INS Kattabomman

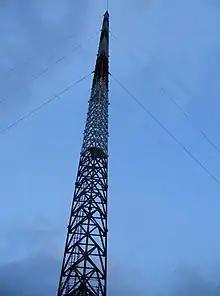
One of the Antennas at INS Kattabomman.

Development and construction of INS Kattabomman started in 1984 as Project Skylark and costed . It was commissioned into service by Indian President Ramaswamy Venkataraman on 20 October 1990. It is named after king Veera Pandya Kattabomman, who died during the Indian independence movement.